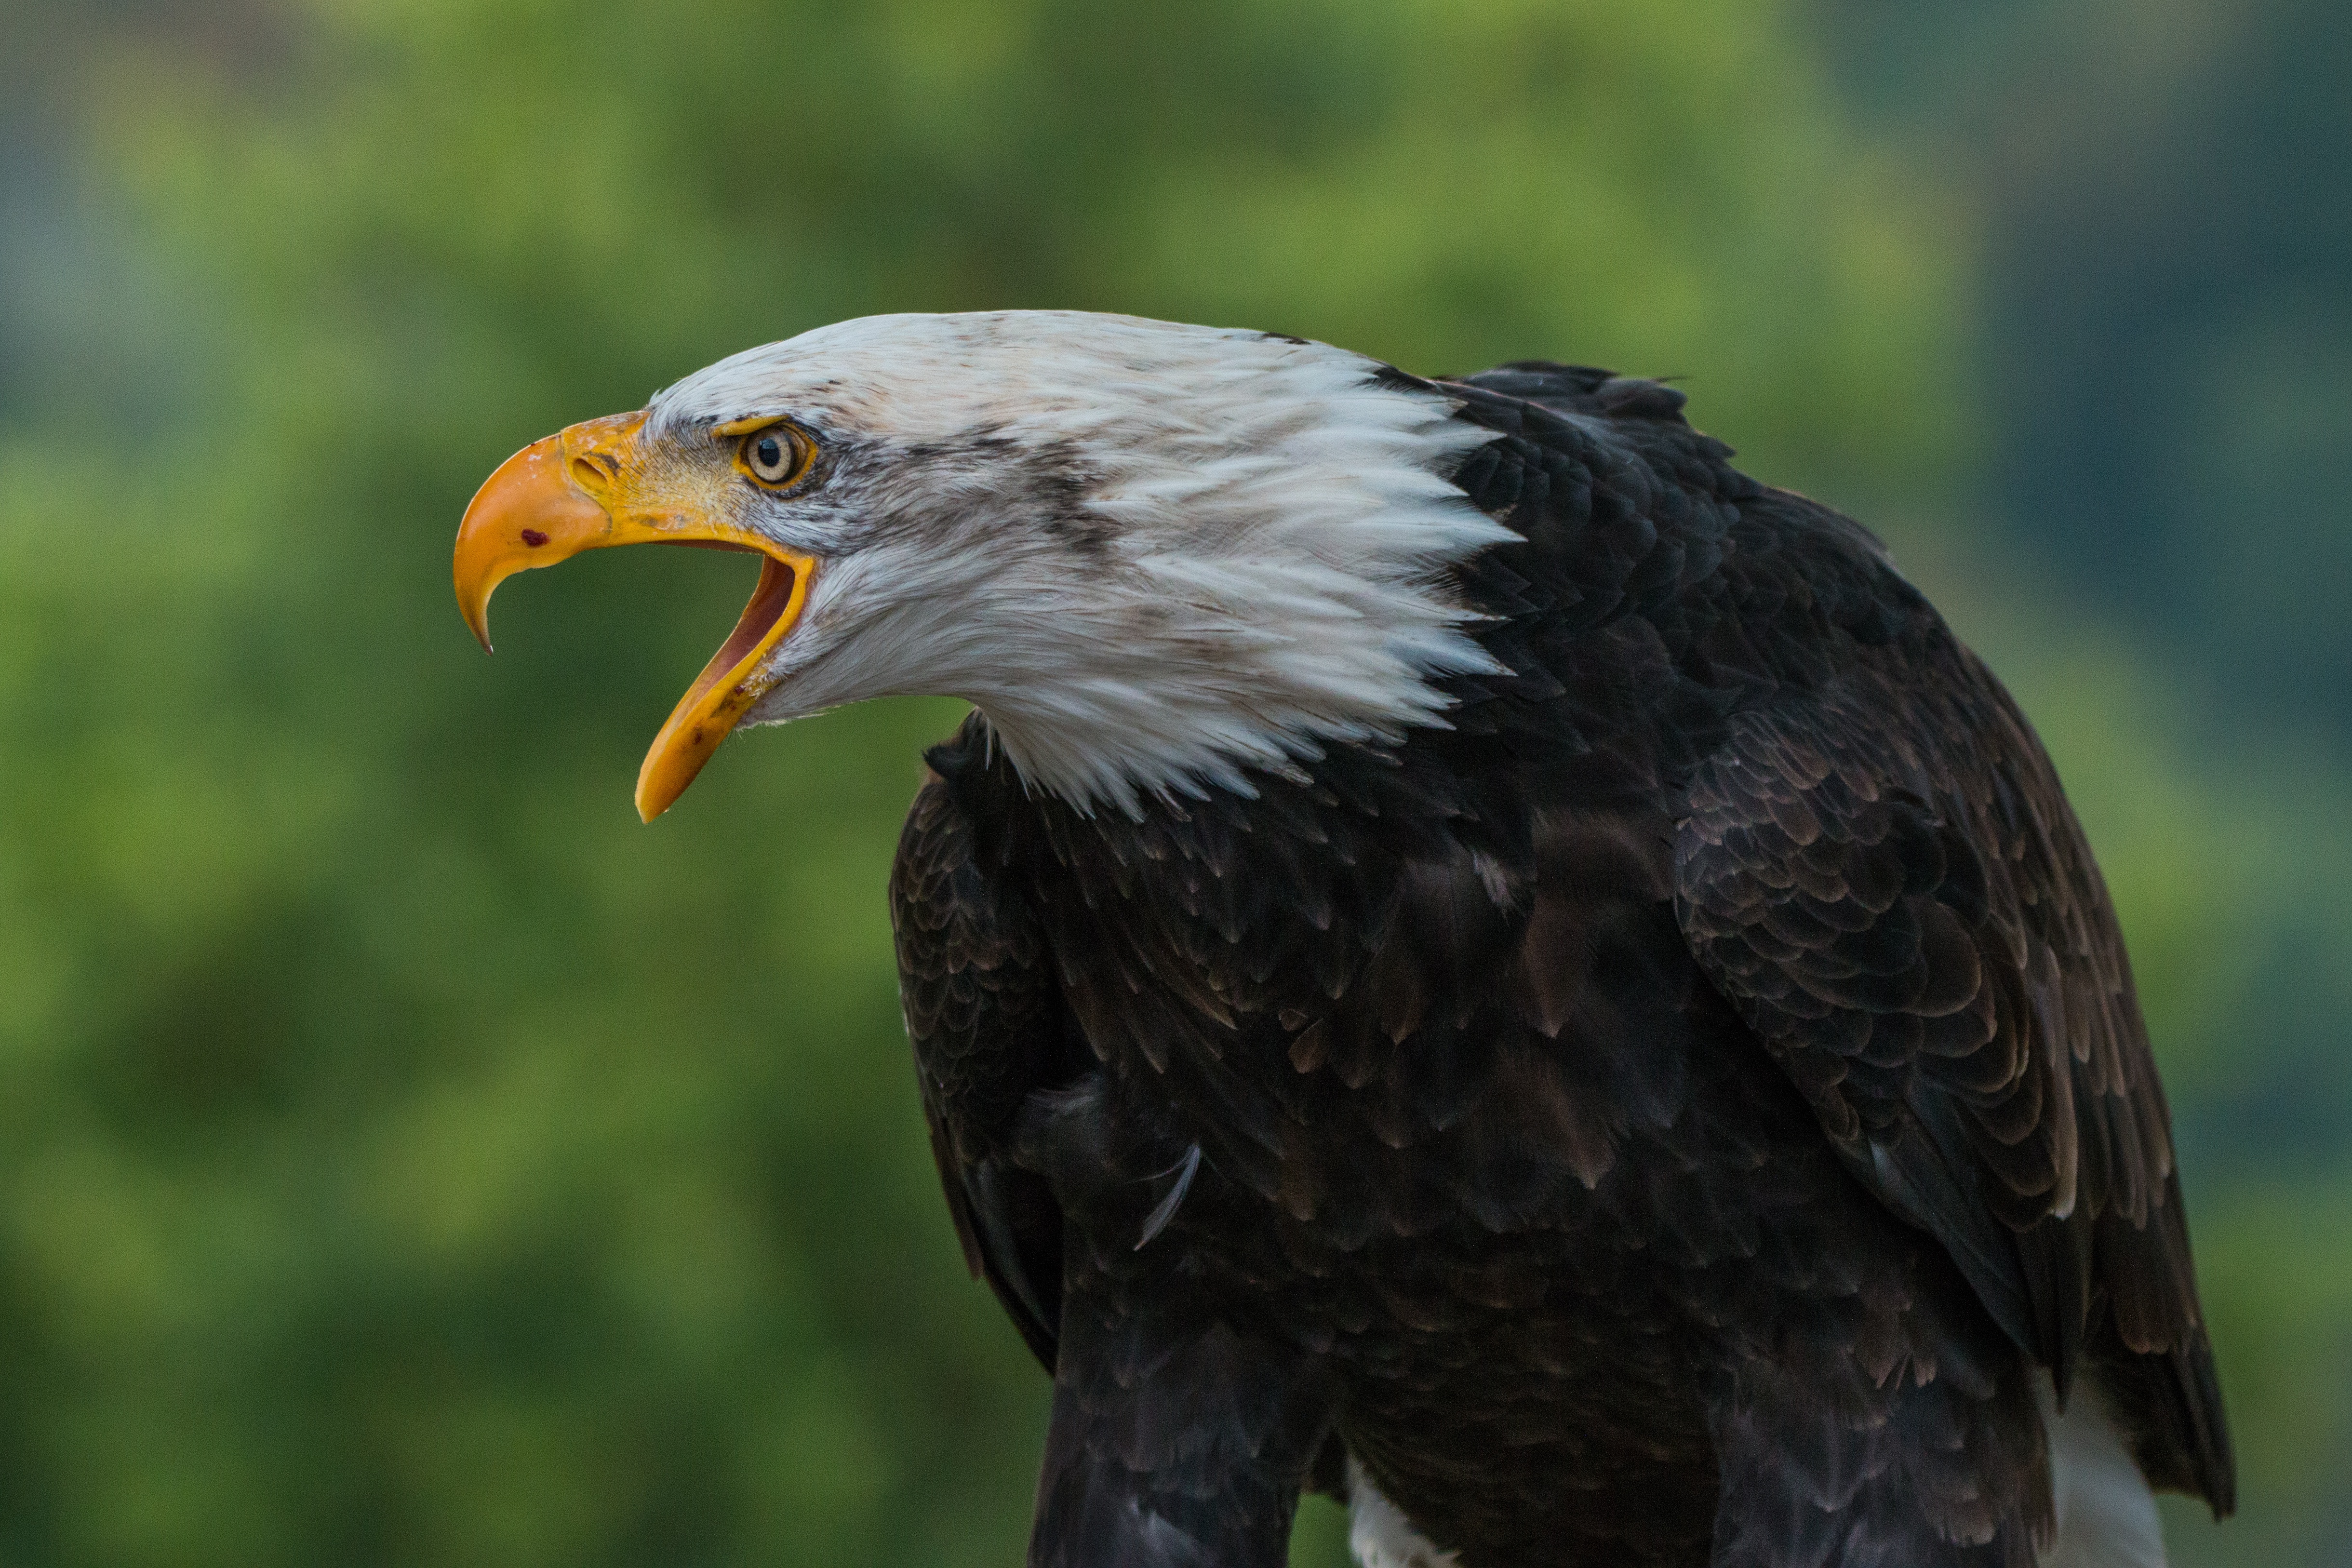
nature, bird, wing, wildlife, beak, usa, eagle, hawk, close, feather, fauna, raptor, majestic, plumage, bird of prey, bald eagle, vertebrate, bill, falcon, buzzard, falconry, adler, haliaeetus leucocephalus, white tailed eagle, coat of arms of bird, heraldic animal, sadek, bald eagles, accipitriformes